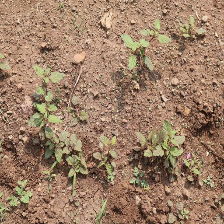
Weed species: Punarnava _(Boerhaavia diffusa)